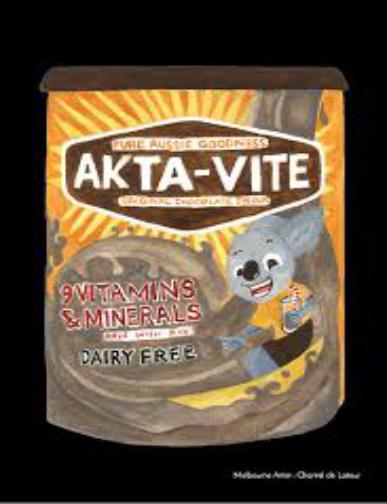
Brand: AktaVite
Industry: Food